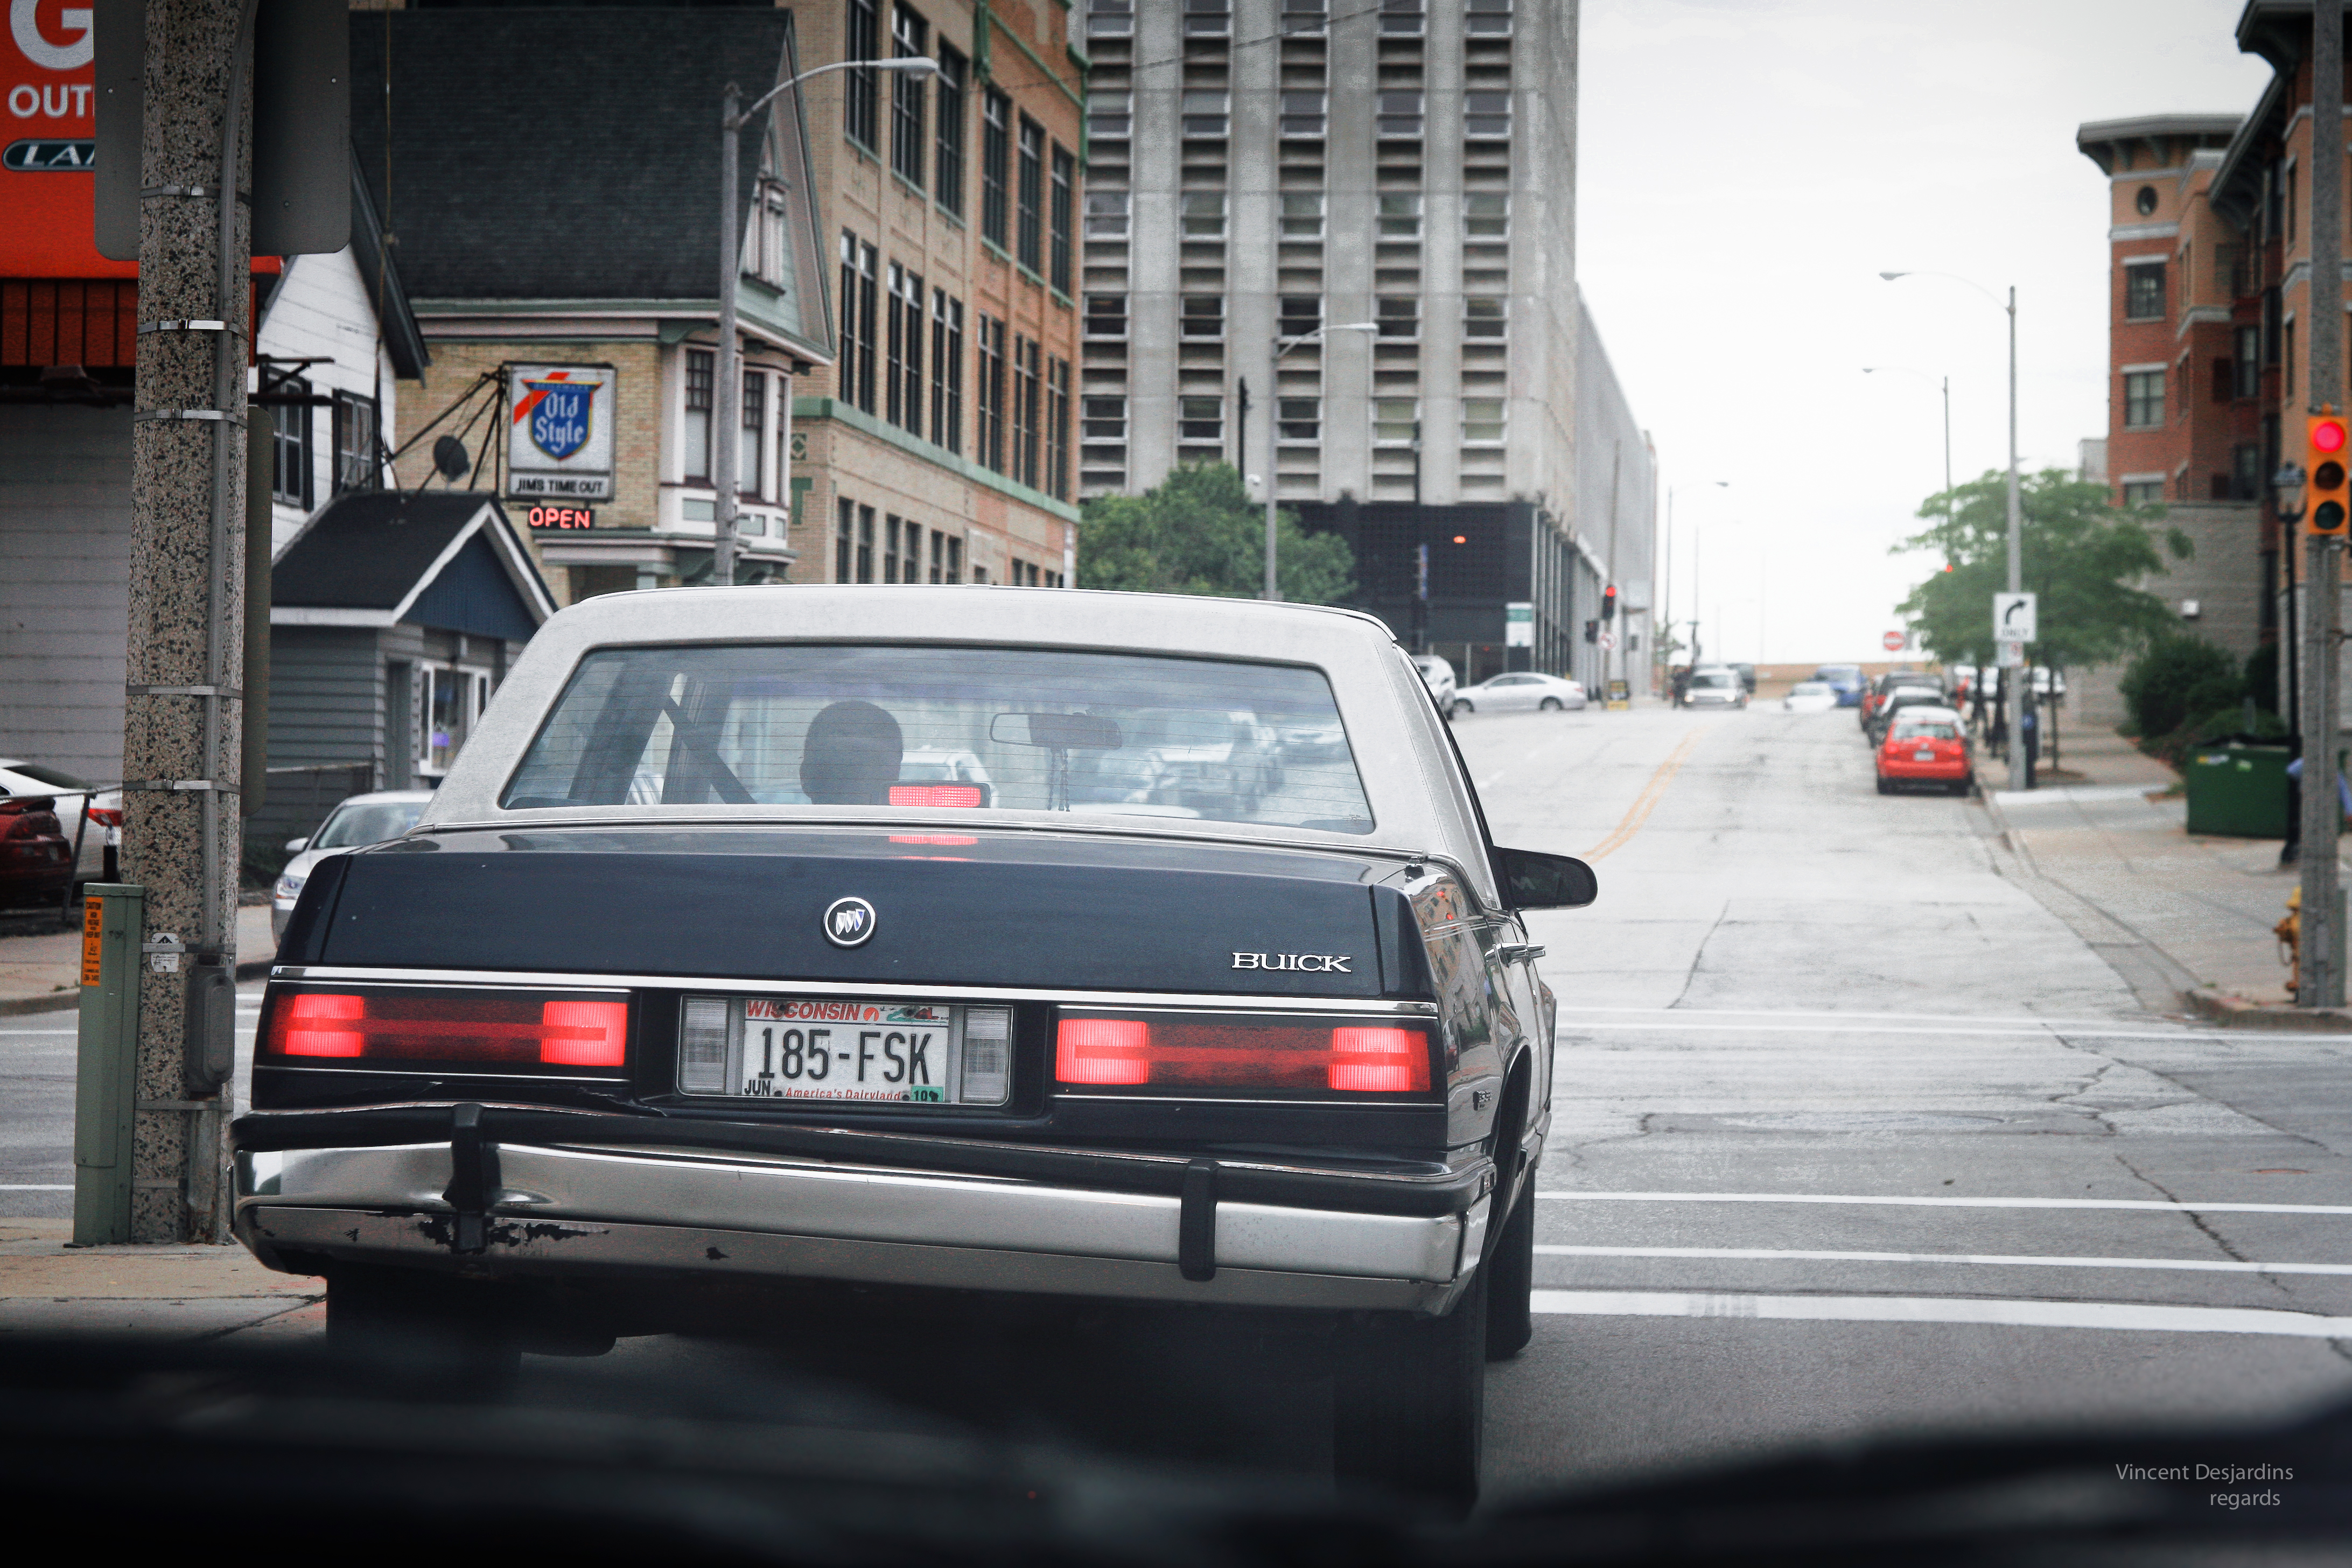
car, vehicle, usa, sports car, supercar, sedan, voiture, bmw, buick, wisconsin, milwaukee, antique car, land vehicle, automobile make, automotive design, luxury vehicle, performance car